Robert Inglis (merchant)

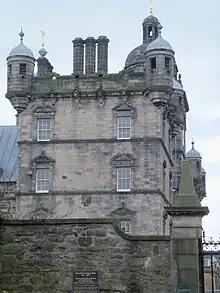
George Heriot's School, Edinburgh

Inglis was involved in the finances of aristocrats, particularly those who had acquired lands both in England and Scotland, including the Countess of Home, and her sons-in-law, the Earls of Moray and Lauderdale and daughters. He looked after the affairs of the Countesses of Moray and Lauderdale as "administratices" of their mother's will. Inglis helped William Kerr, 1st Earl of Lothian buy paintings for Newbattle Abbey, including works by George Geldorp.